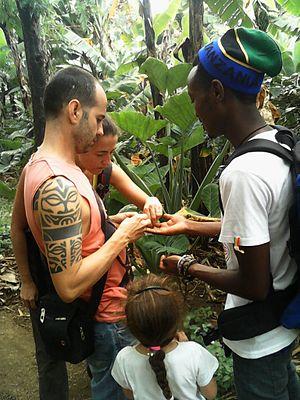
L’économie du café représente un enjeu considérable puisque les échanges mondiaux de café représentent entre 10 et 15 milliards de dollars selon les années. Plus de 2,25 milliards de tasses de café sont consommées dans le monde chaque jour. Toutefois, avec moins de dix millions de tonnes produites annuellement, le café ne représente qu'un tonnage très faible par rapport aux produits dominant le marché agricole mondial : le blé, par exemple, représentait 626 millions de tonnes en 2005, et n'est que la troisième production agricole mondiale derrière la canne à sucre et le riz.